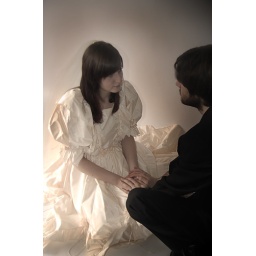
This image was taken for the shop owner who lent me the dress and is now hanging in a window